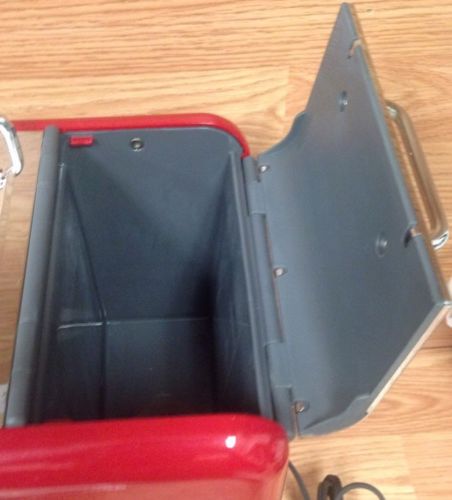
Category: coffee maker